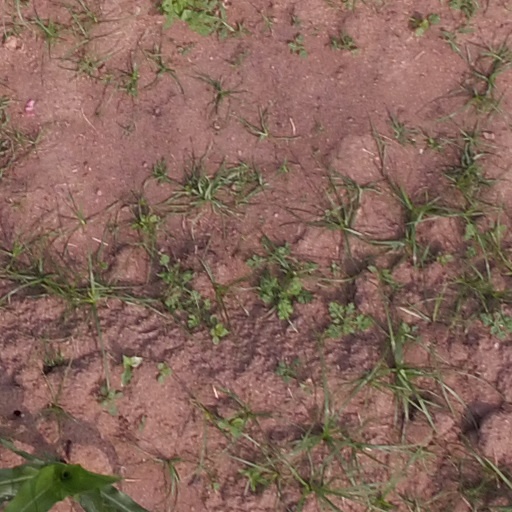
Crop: maize; corn